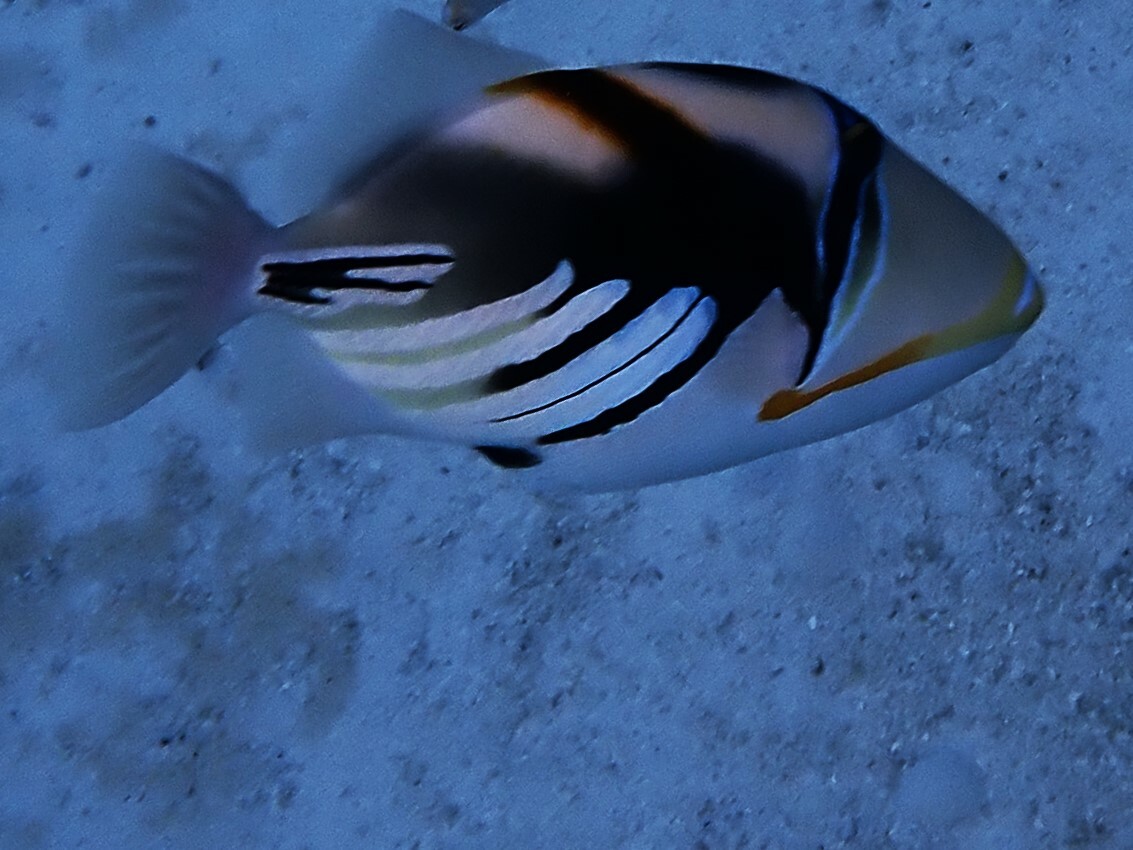
Rhinecanthus aculeatus (Lagoon Triggerfish)